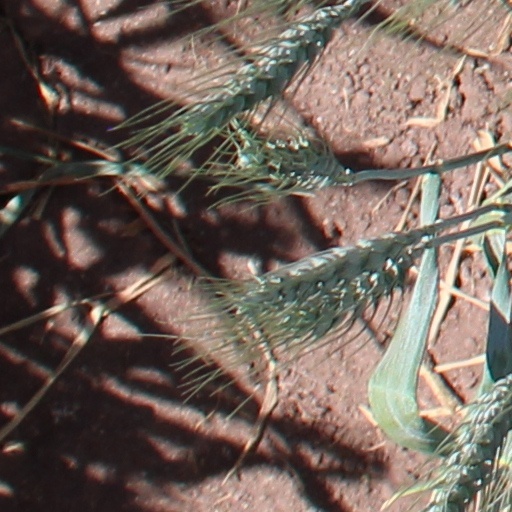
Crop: wheat